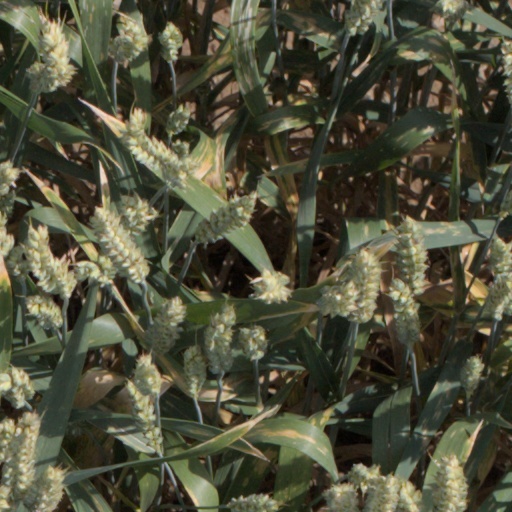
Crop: wheat